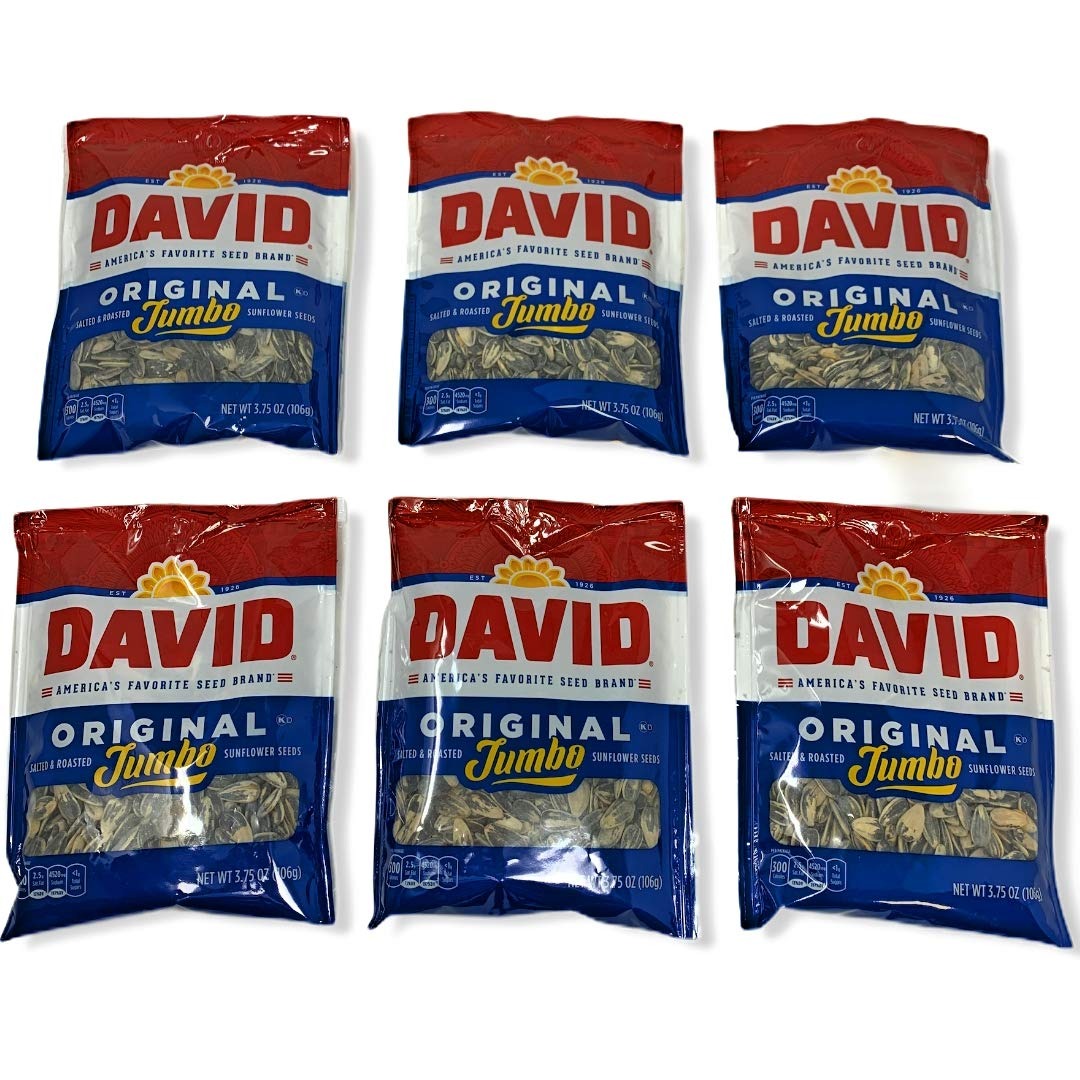
Item Name: David Original Jumbo sunflower seeds 3.75oz ( 6 pk )
Value: 22.5
Unit: Ounce

Price: 1.98